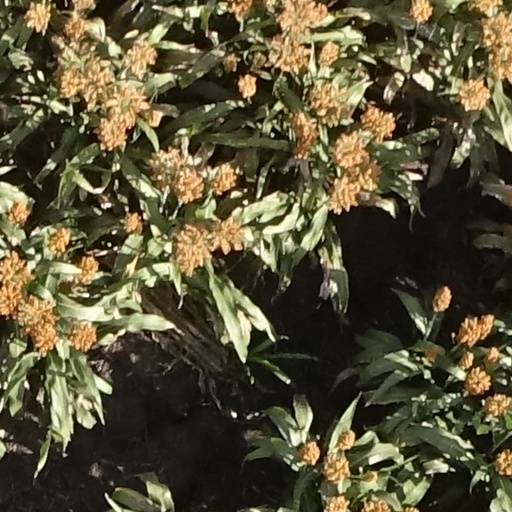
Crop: sorghum